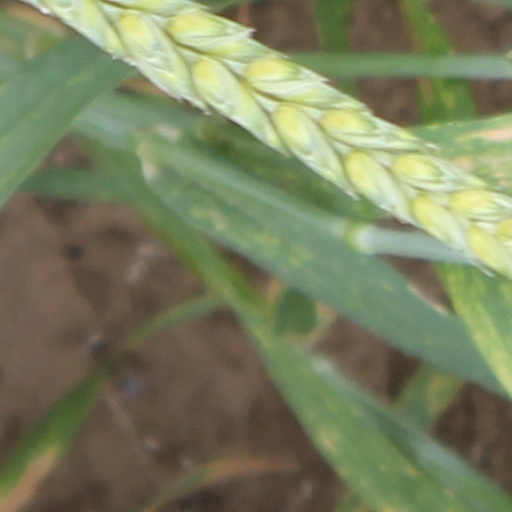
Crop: wheat